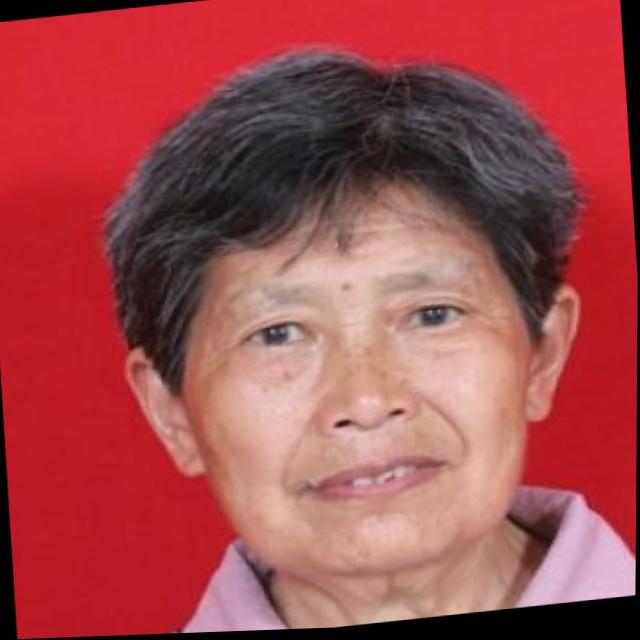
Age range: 65+